Chiatura

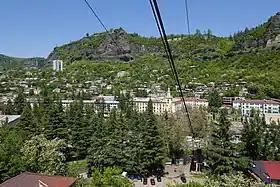
A cablecar in Chiatura

In 1879 the Georgian poet Akaki Tsereteli explored the area in search of manganese and iron ores, discovering deposits in the area. After other intense explorations it was discovered that there are several layers of commercially exploitable manganese oxide, peroxide and carbonate with thickness varying between and . The state set up the JSC Chiaturmanganese company to manage and exploit the huge deposit.